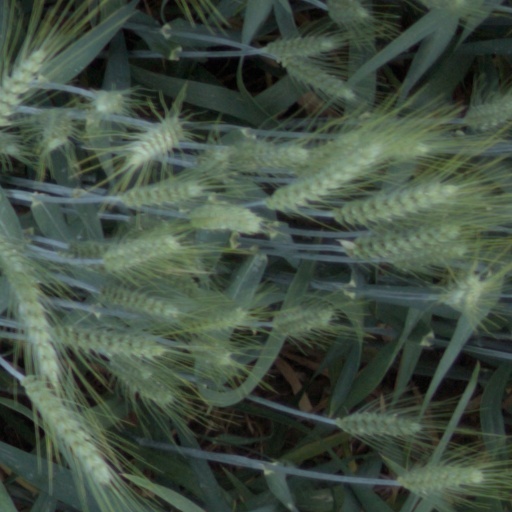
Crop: wheat